Bir Mitrodaya Singh Deo

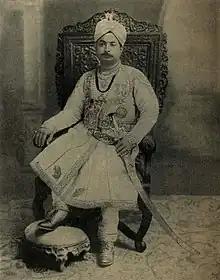
Full length portrait of Bir Mitrodaya Singh Deo, the Maharaja of Sonepur

Bir Mitrodaya Singh Deo KCIE (8 July 1874 – 29 April 1937), was Maharaja of Sonepur from 1902 until his death in 1937.